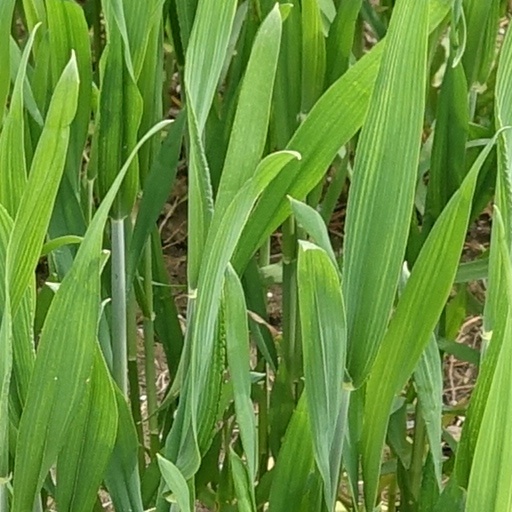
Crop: wheat